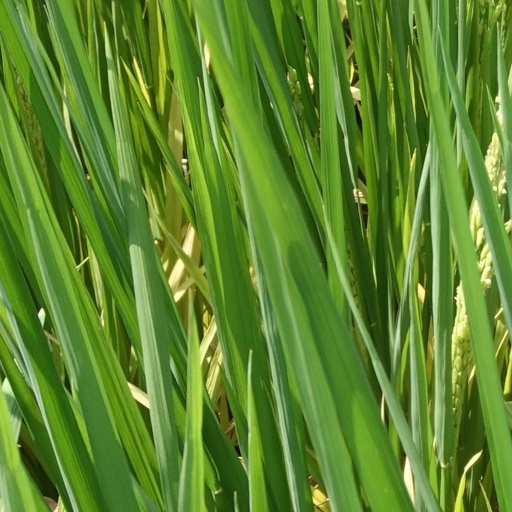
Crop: rice